Ponte alle Grazie

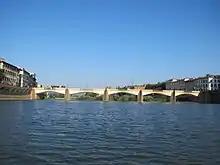
Ponte alle Grazie

Ponte alle Grazie is a bridge, reconstructed after 1945, over the Arno River in Florence, region of Tuscany, Italy.